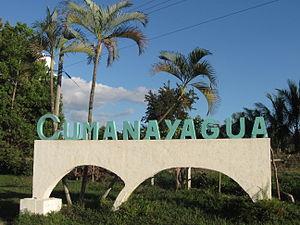
Cumanayagua est une ville et une municipalité de Cuba dans la province de Cienfuegos.